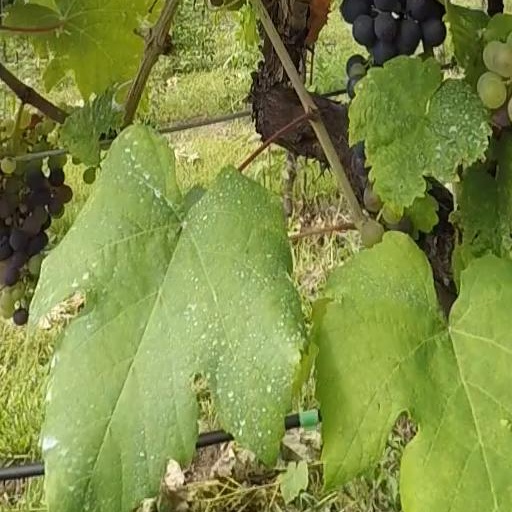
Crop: grape